Heat sink

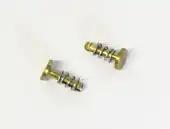
A pair of push pins

Available for processors and ball grid array (BGA) components, clips allow the attachment of a BGA heat sink directly to the component. The clips make use of the gap created by the ball grid array (BGA) between the component underside and PCB top surface. The clips therefore require no holes in the PCB. They also allow for easy rework of components.